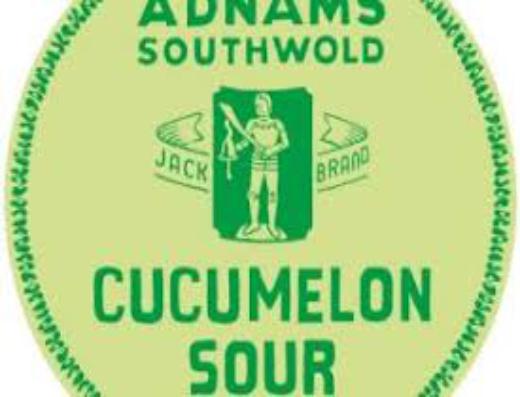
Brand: Adnams
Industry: Food